Karadiya Rajput

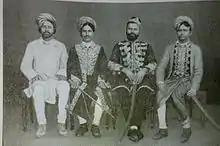
Karadiya Rajputs of Wadhwan

While having their origins in the regions of Malwa, Ujjain and Rajasthan, they are primarily found in the Saurashtra, Kutch and other region of Gujarat, India.